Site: brandenburg
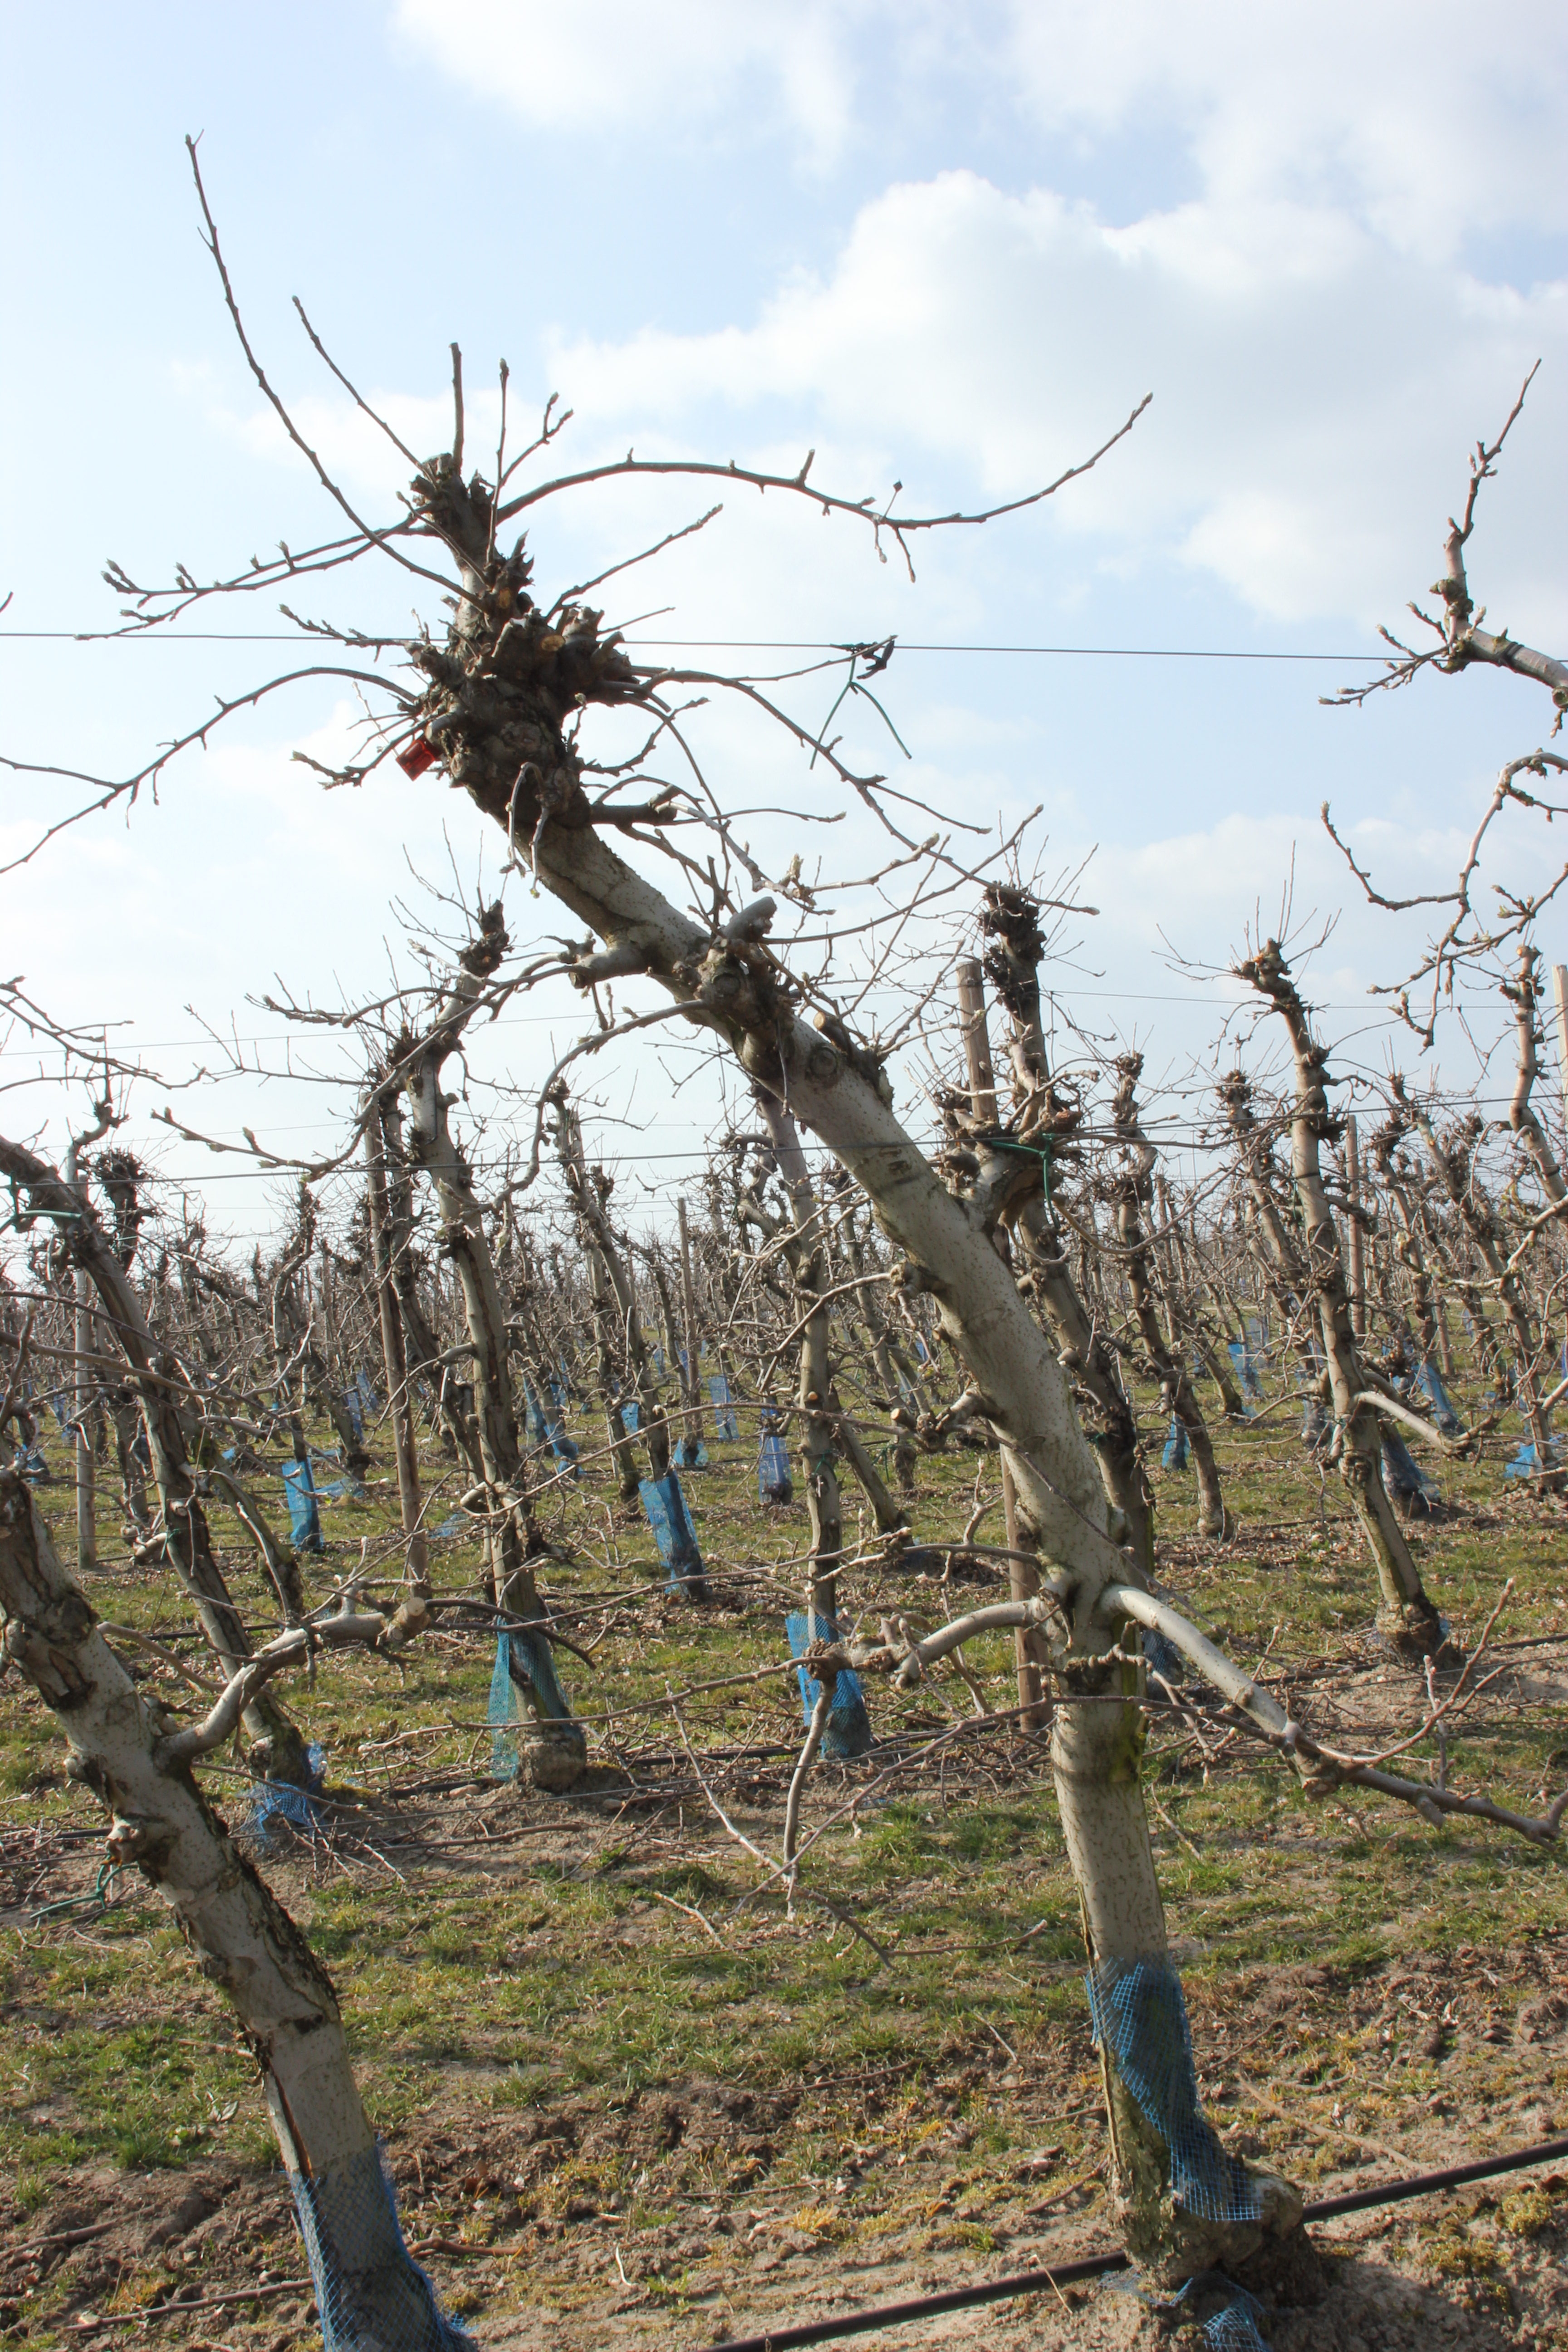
Growth stage (BBCH 03): Bud development